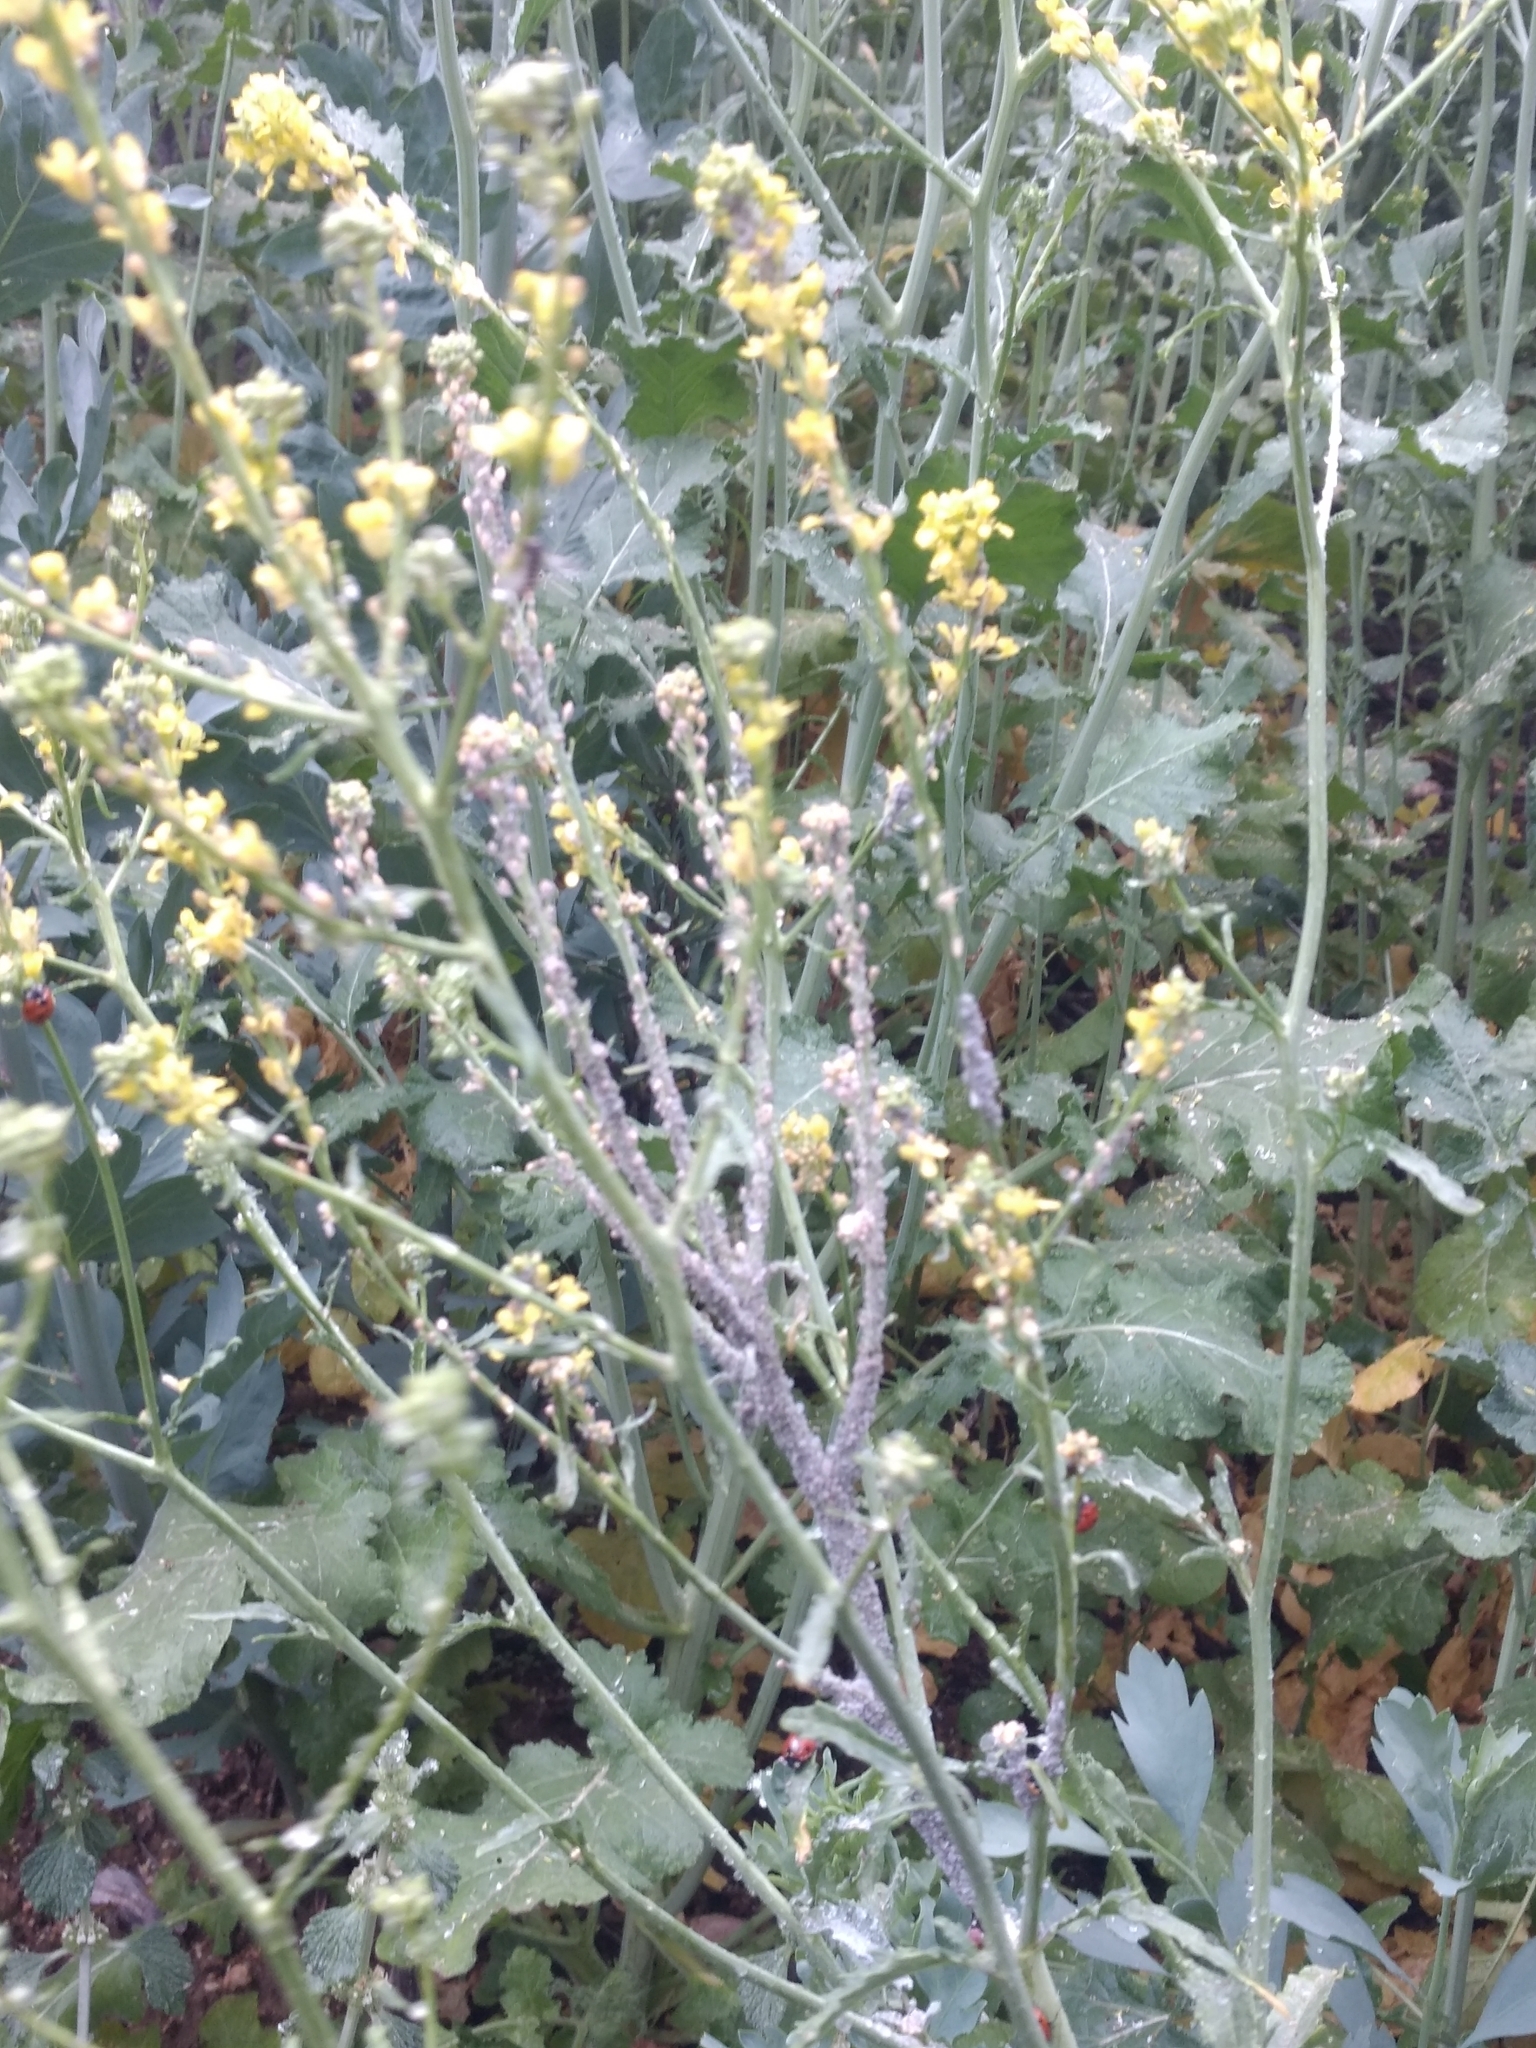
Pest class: cabbage_aphid